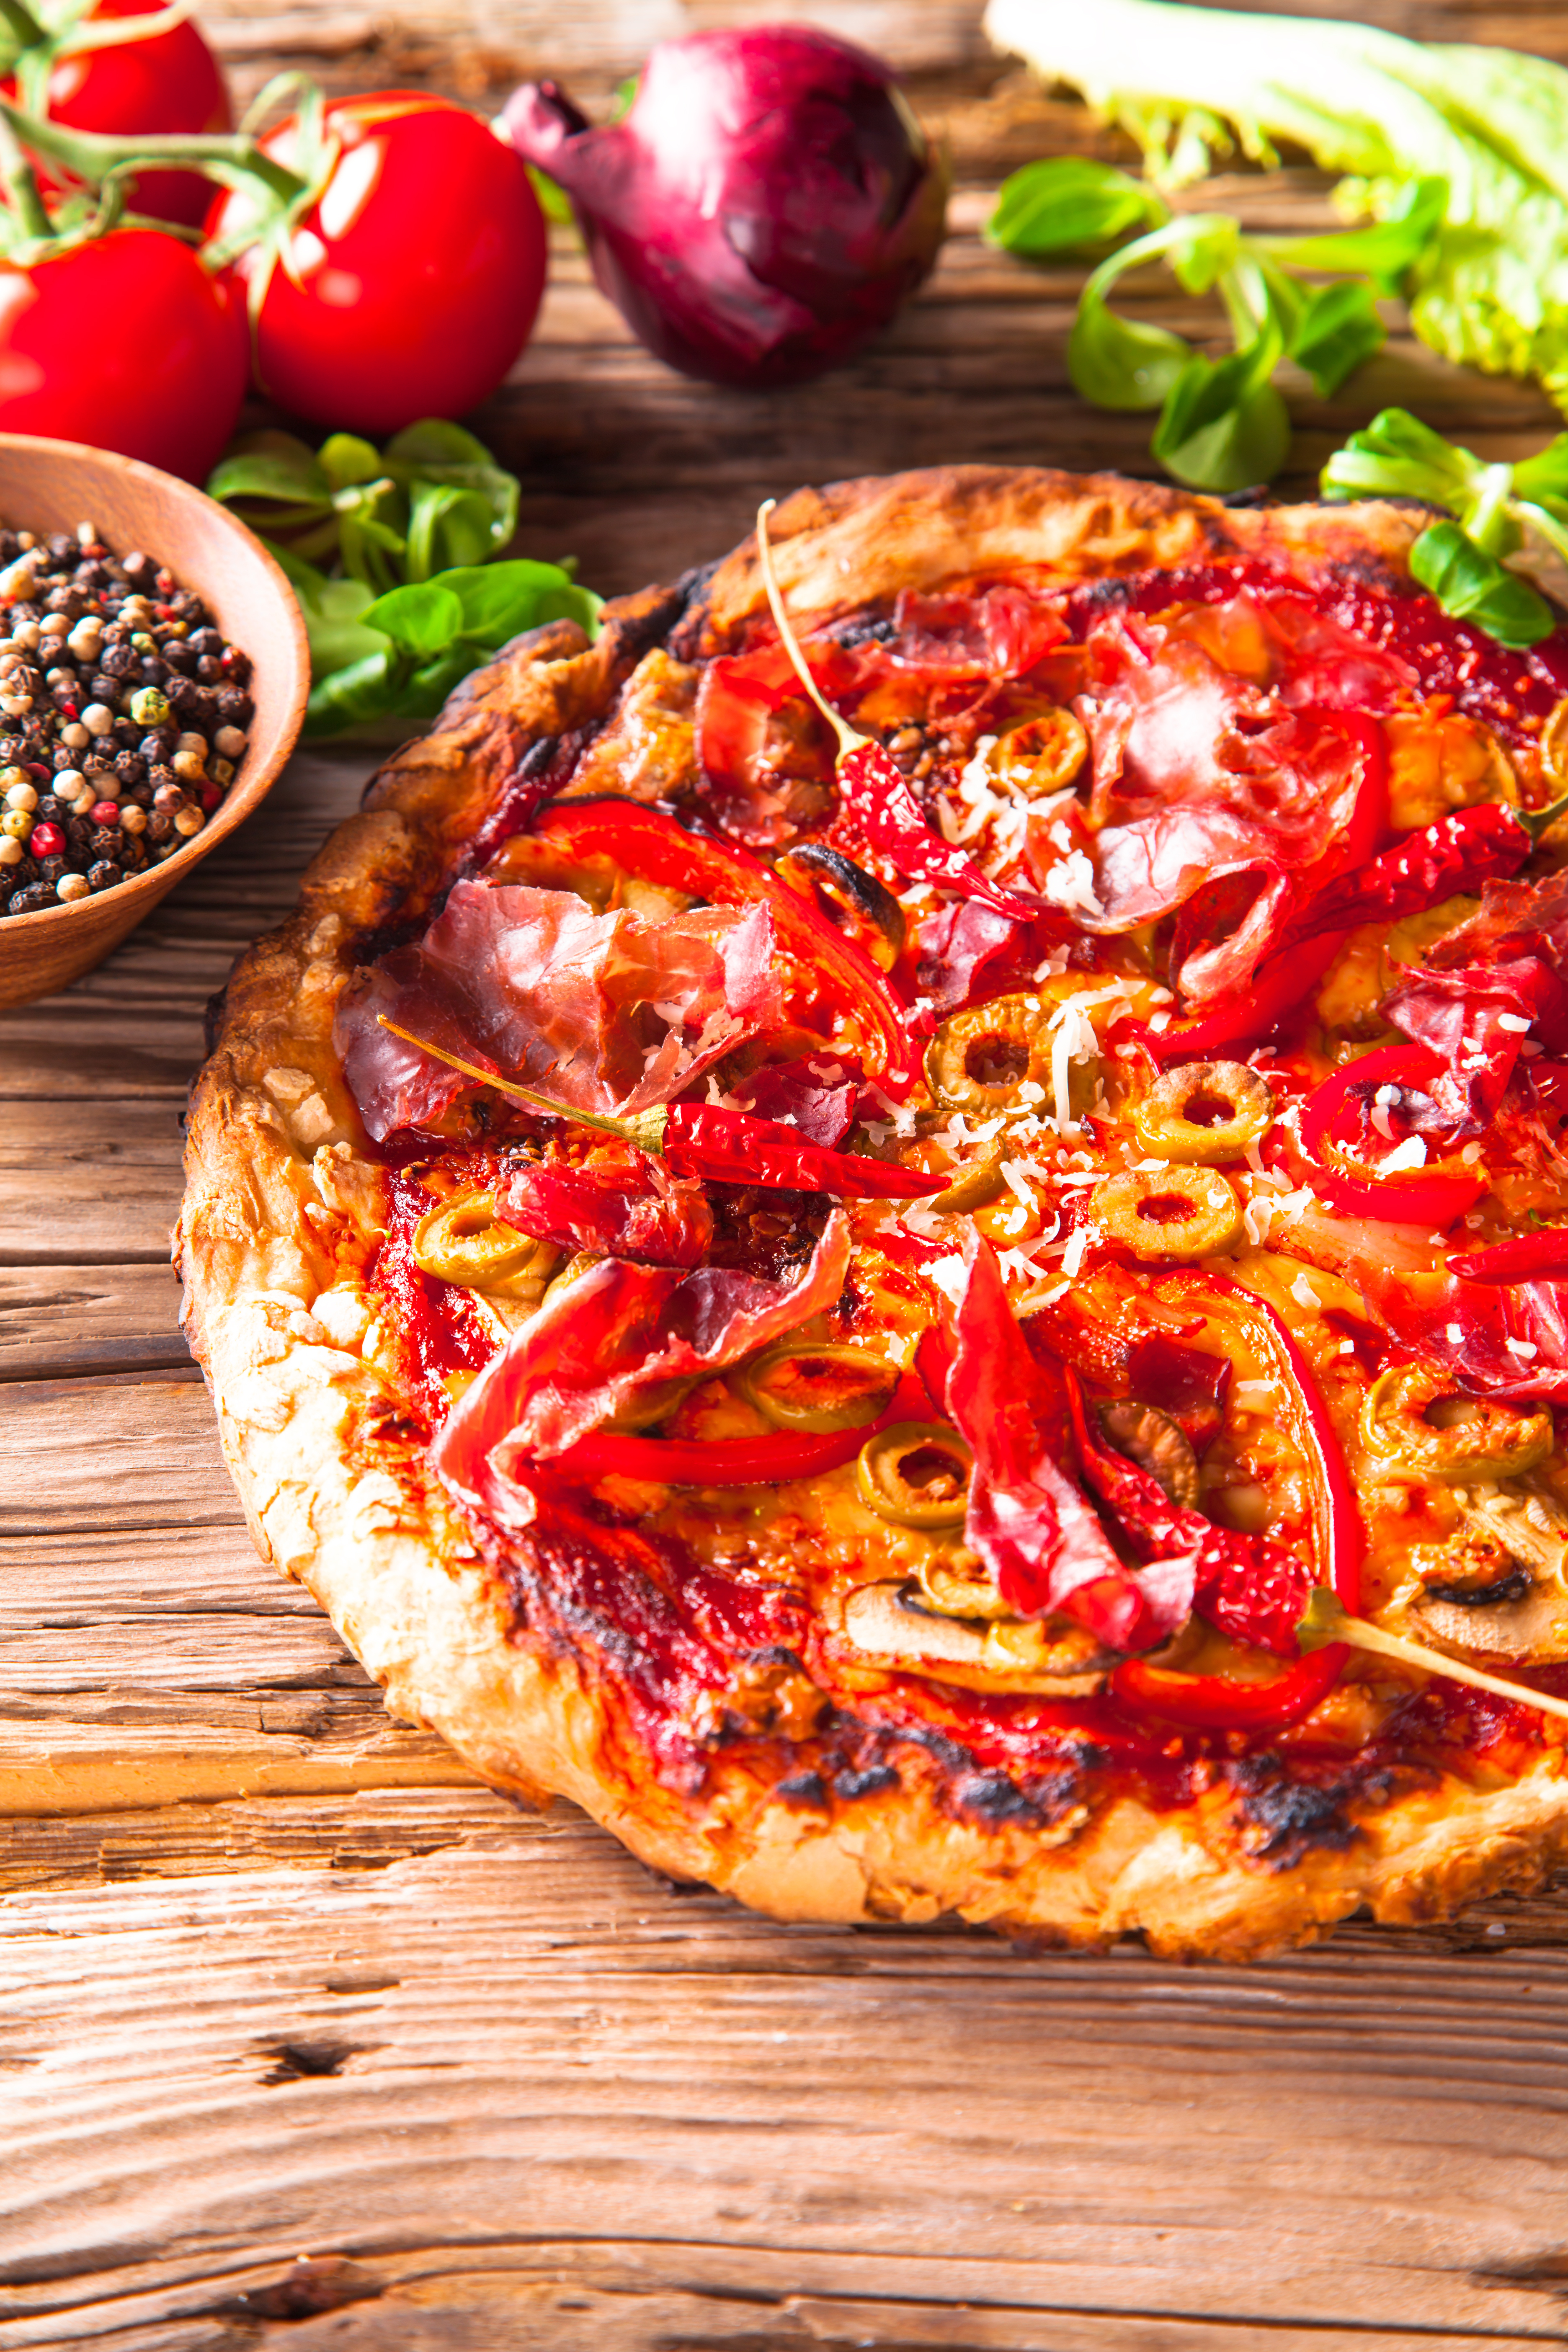
pizza, food, tableware, ingredient, Sun dried tomato, recipe, cuisine, plate, dish, dishware, garnish, leaf vegetable, produce, meat, tomato, natural foods, finger food, platter, comfort food, vegetable, serveware, flowering plant, superfood, fried food, baked goods, roasting, bell peppers and chili peppers, cooking, fast food, delicacy, bowl, italian food, nightshade family, side dish, vegan nutrition, plum tomato, american food, flesh, tandoori chicken, flatbread, indian cuisine, junk food, thai food, baking, sweetness, capsicum, solanum